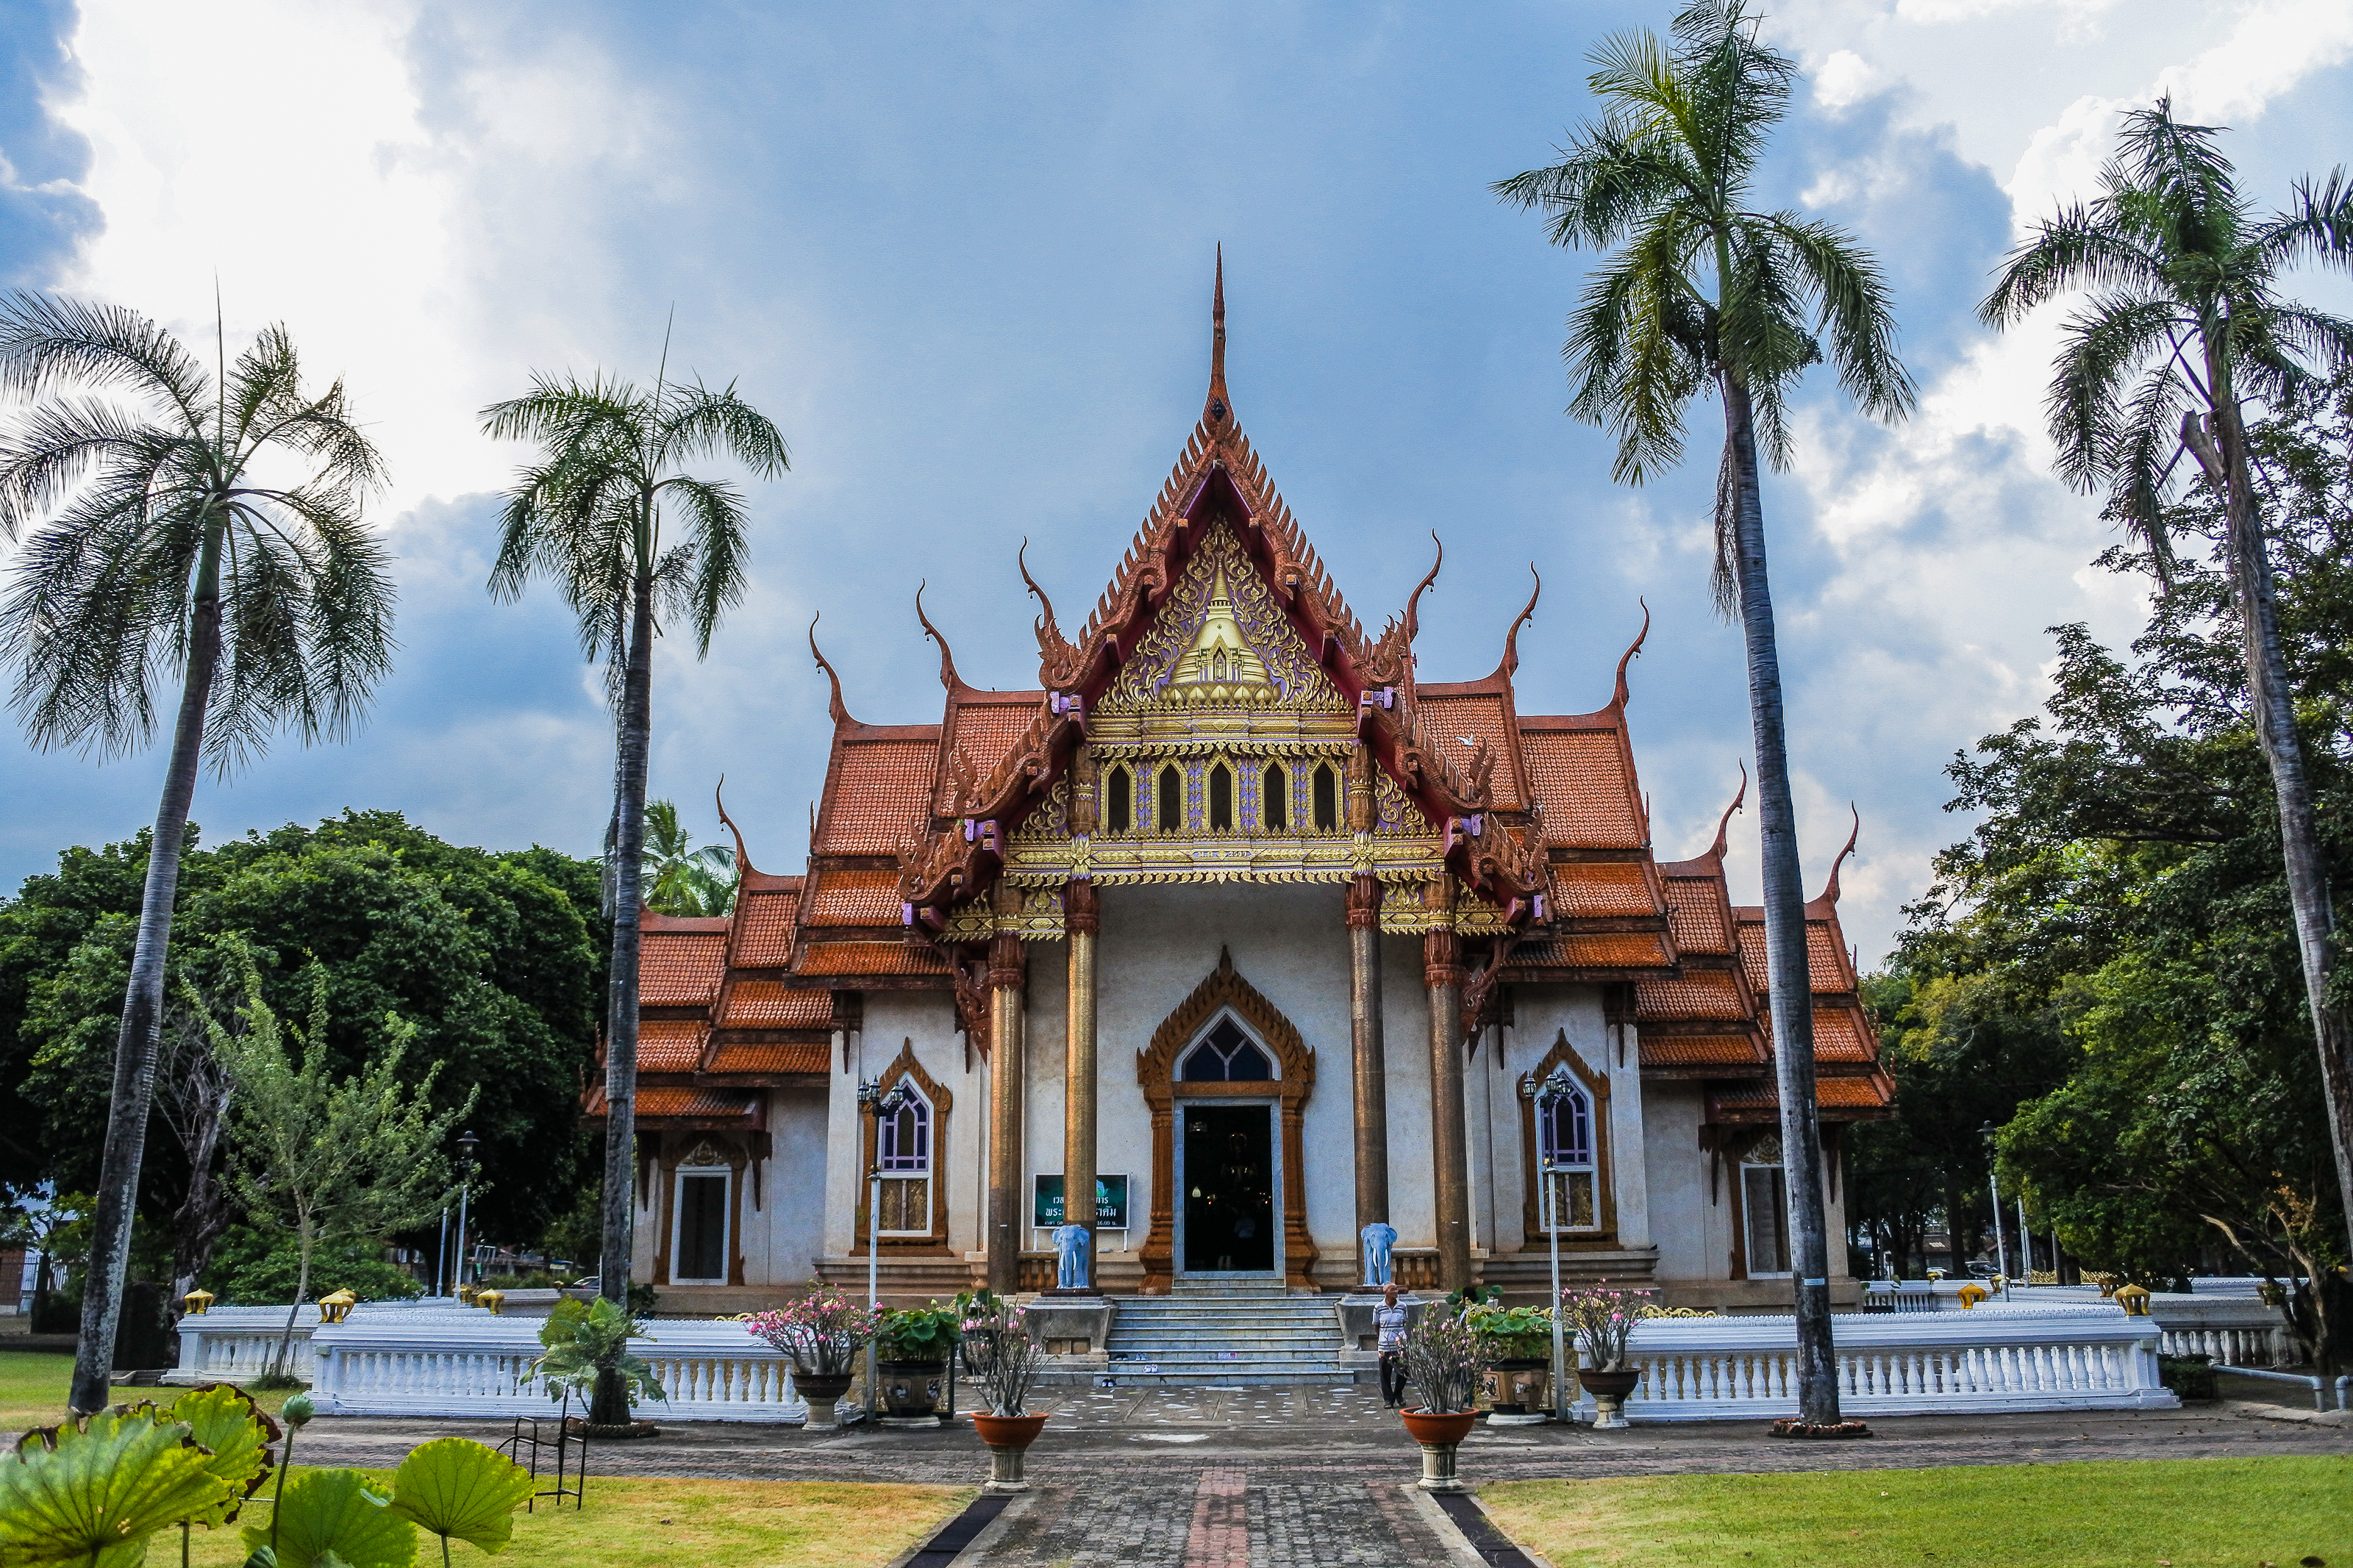
symbol, palm, craft, building, pray, apex, buddha, thailand, gable, tile, molding, decoration, sky, old, tree, statue, heritage, ancient, shrine, traditional, style, carved, elephant, worship, rattanaram, yellow, faith, tourism, ornament, public, top, place, architecture, tympanum, pediment, art, sculpture, wat, buddhism, structure, religion, monastery, ubonratchathani, blue, culture, sri ubon, buddhist, spiritual, temple, place of worship, landmark, hindu temple, historic site, palm tree, house, palace, tourist attraction, vacation, estate, plant, arecales, facade, cloud, tropics, home, historic house